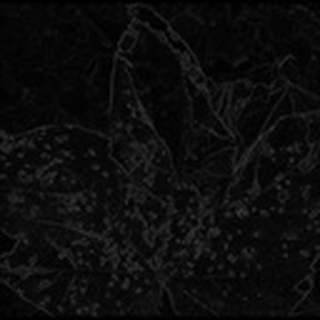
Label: cotton_bacterial_blight